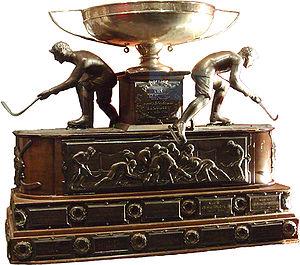
Le Trophée O'Brien est un trophée de l'Association nationale de hockey puis de la Ligue nationale de hockey, retiré après la saison 1949-1950 de la LNH. Son nom vient du fils du sénateur Canadien J. O'Brien : John Ambrose O'Brien qui fut le créateur de l'Association Nationale de Hockey.